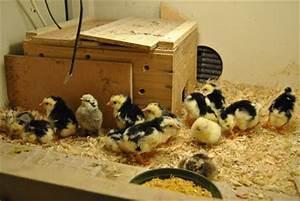
chicken